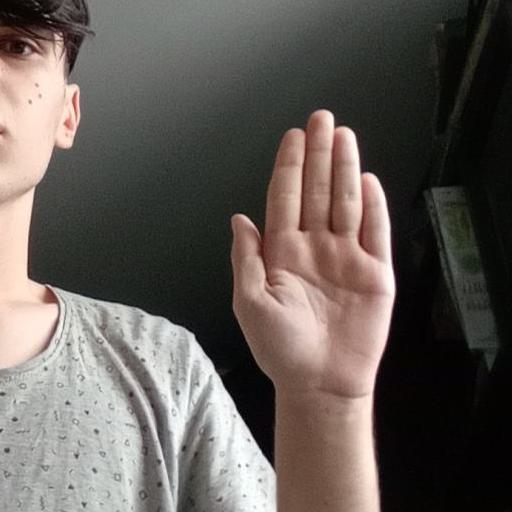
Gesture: stop